Johann Wilhelm Weinmann

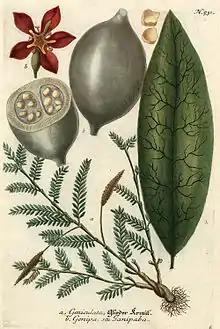

Johann Wilhelm Weinmann (13 March 1683 Gardelegen, Germany – 1741), apothecary and botanist, is noted for his creation of the florilegium "Phytanthoza iconographia" between 1737 and 1745, an ambitious project which resulted in eight folio volumes with more than 1,000 hand-coloured engravings of several thousand plants. The work is thought to have inspired similar works, such as the Japanese medicinal work "Honzo Zufu" (1828) by Iwasaki Tsunemasa, and "Somoku-dzusetsu" (1856) by Yokusai Iinuma.